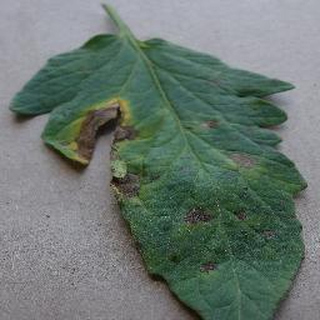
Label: tomato_early_blight